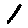
Label: 1